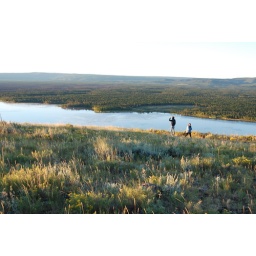
sunrise at horse butte, over lake hebgen